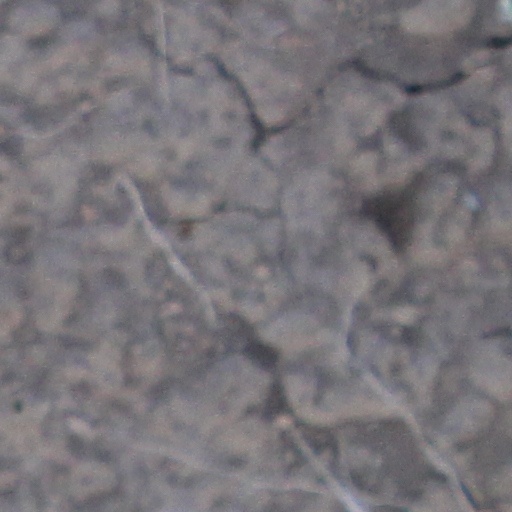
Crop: wheat